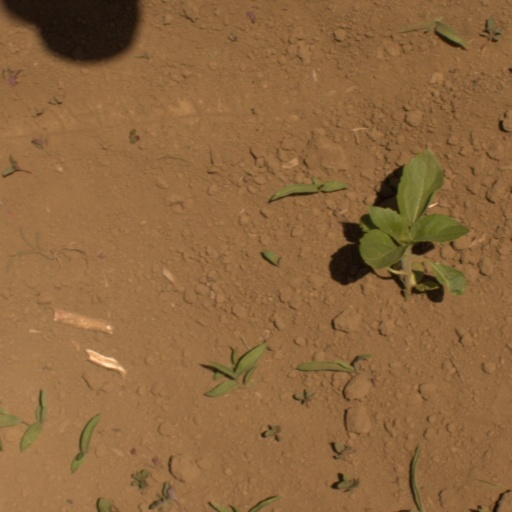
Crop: Jerusalem artichoke